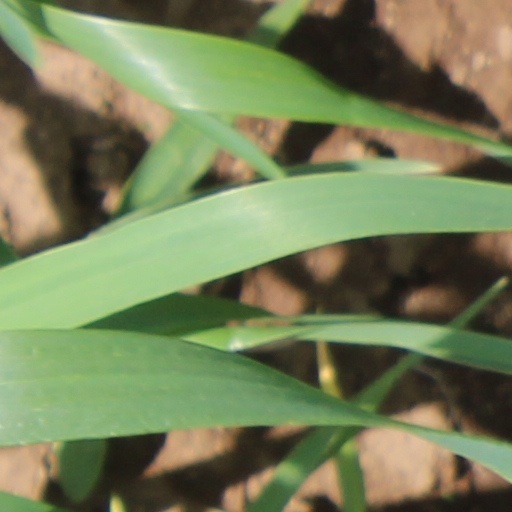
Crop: wheat